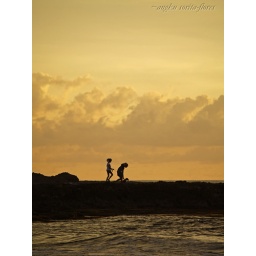
walking the dog by the beach